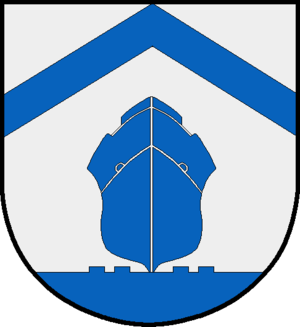
Schacht-Audorf
Coat of arms of Schacht-Audorf
Schacht-Audorf er en kommune og en by i det nordlige Tyskland, beliggende i Amt Eiderkanal midt i Kreis Rendsborg-Egernførde. Kreis Rendsborg-Egernførde ligger i den centrale del af delstaten Slesvig-Holsten.